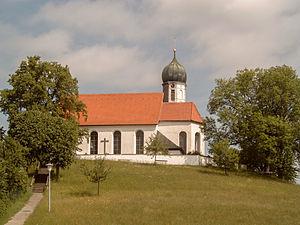
Rückholz est une commune de Bavière, située dans l'arrondissement d'Ostallgäu, dans le district de Souabe.